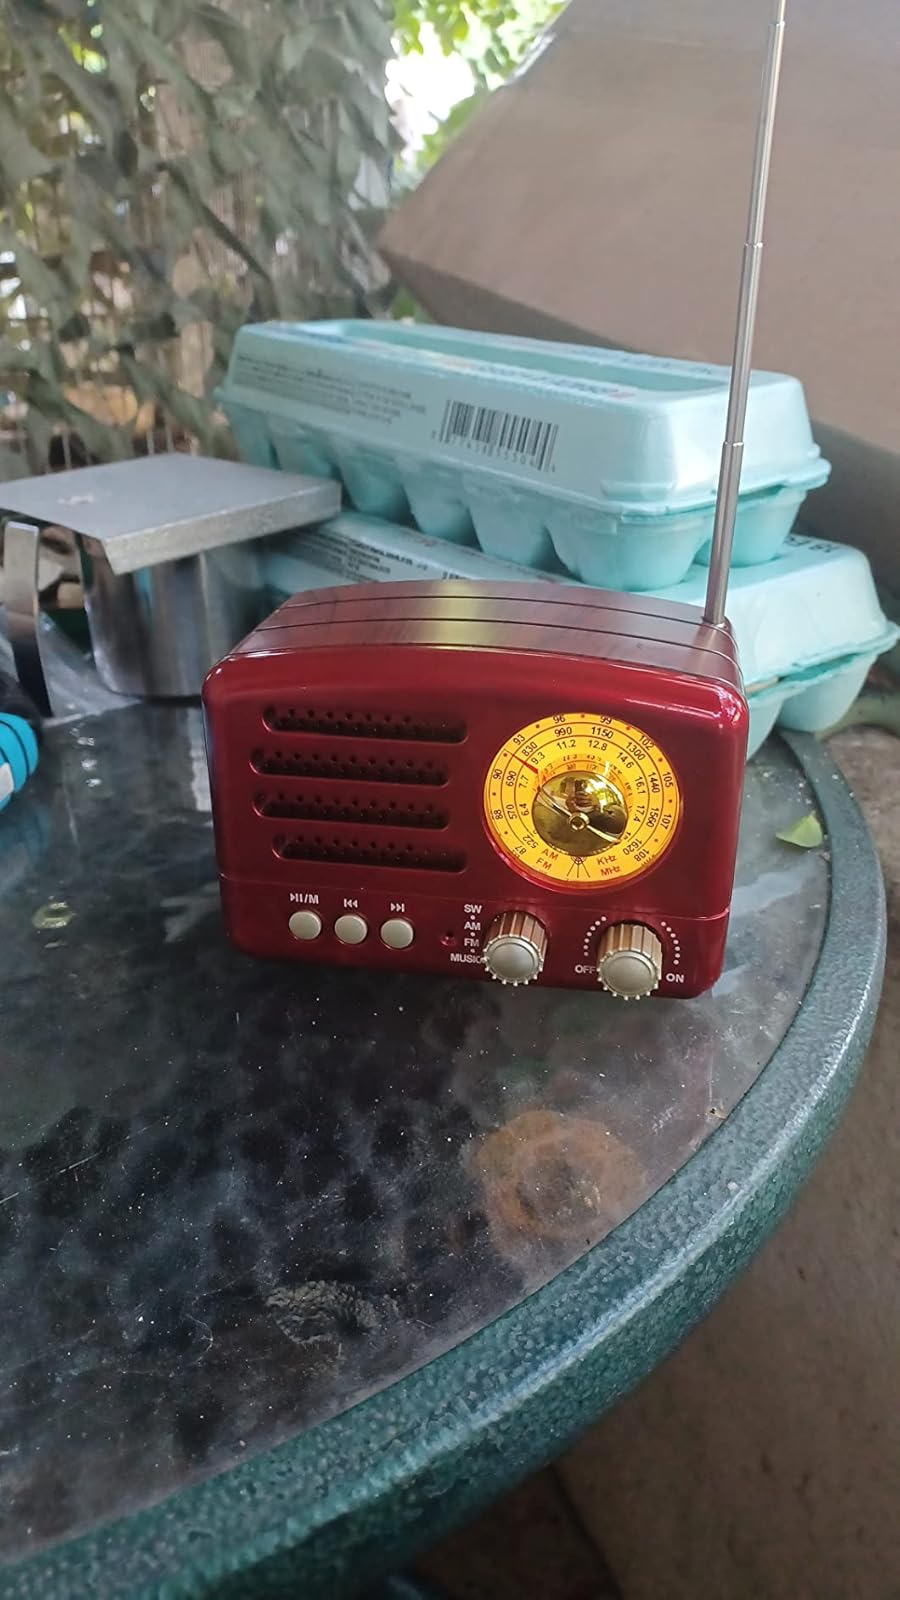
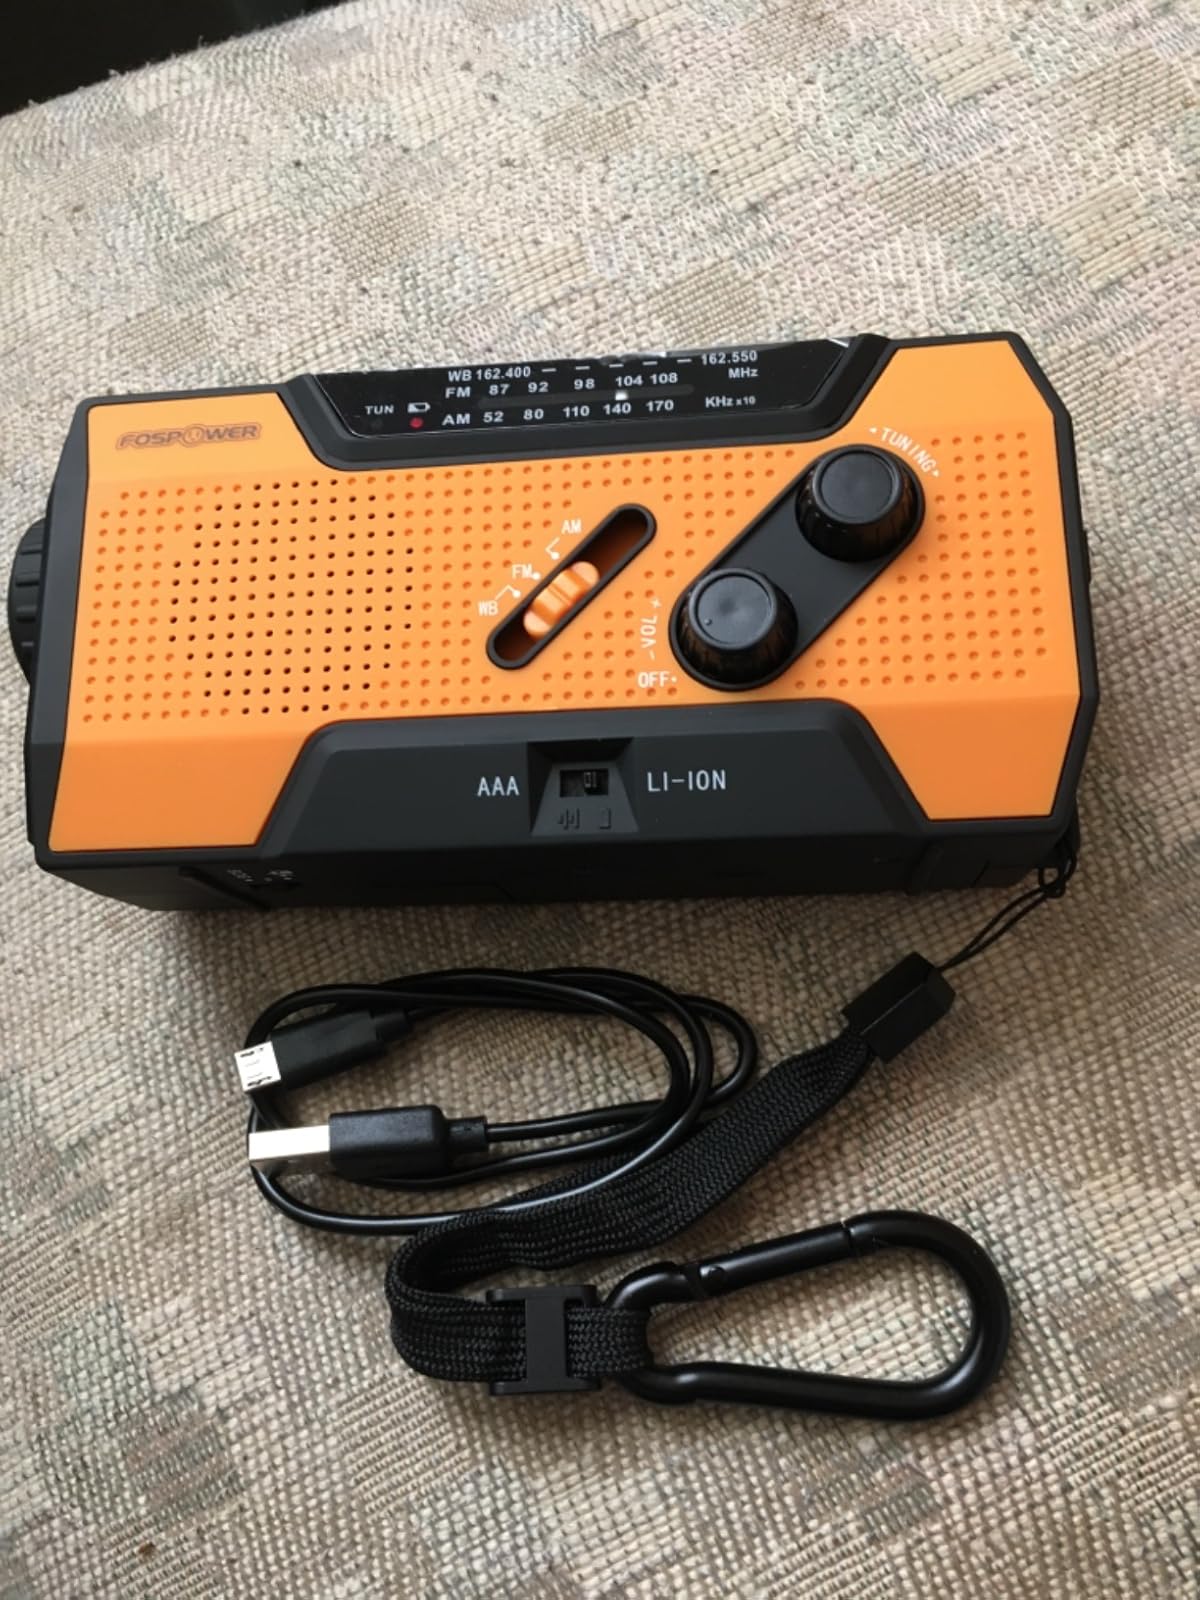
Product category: radio
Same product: no